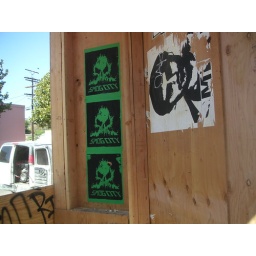
the van in the background is sand blasting the tags on the side of this building!